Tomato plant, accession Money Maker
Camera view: bottom (45 deg); turntable rotation: 180 degrees
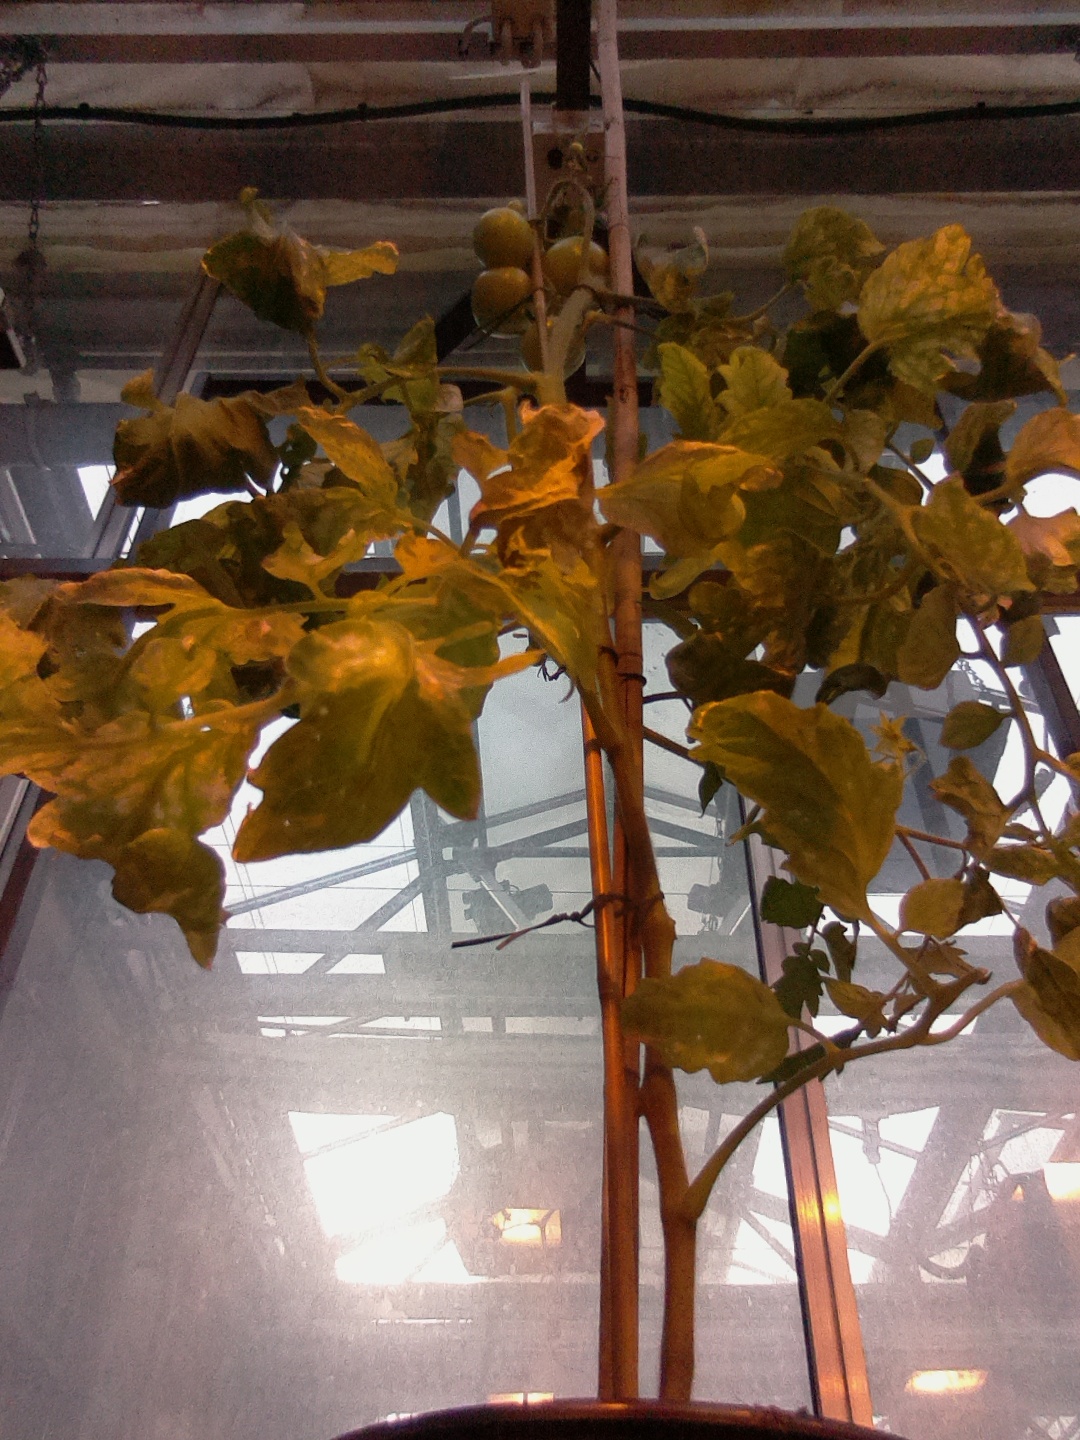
BBCH growth stage 77: 70%-80% of final fruit size